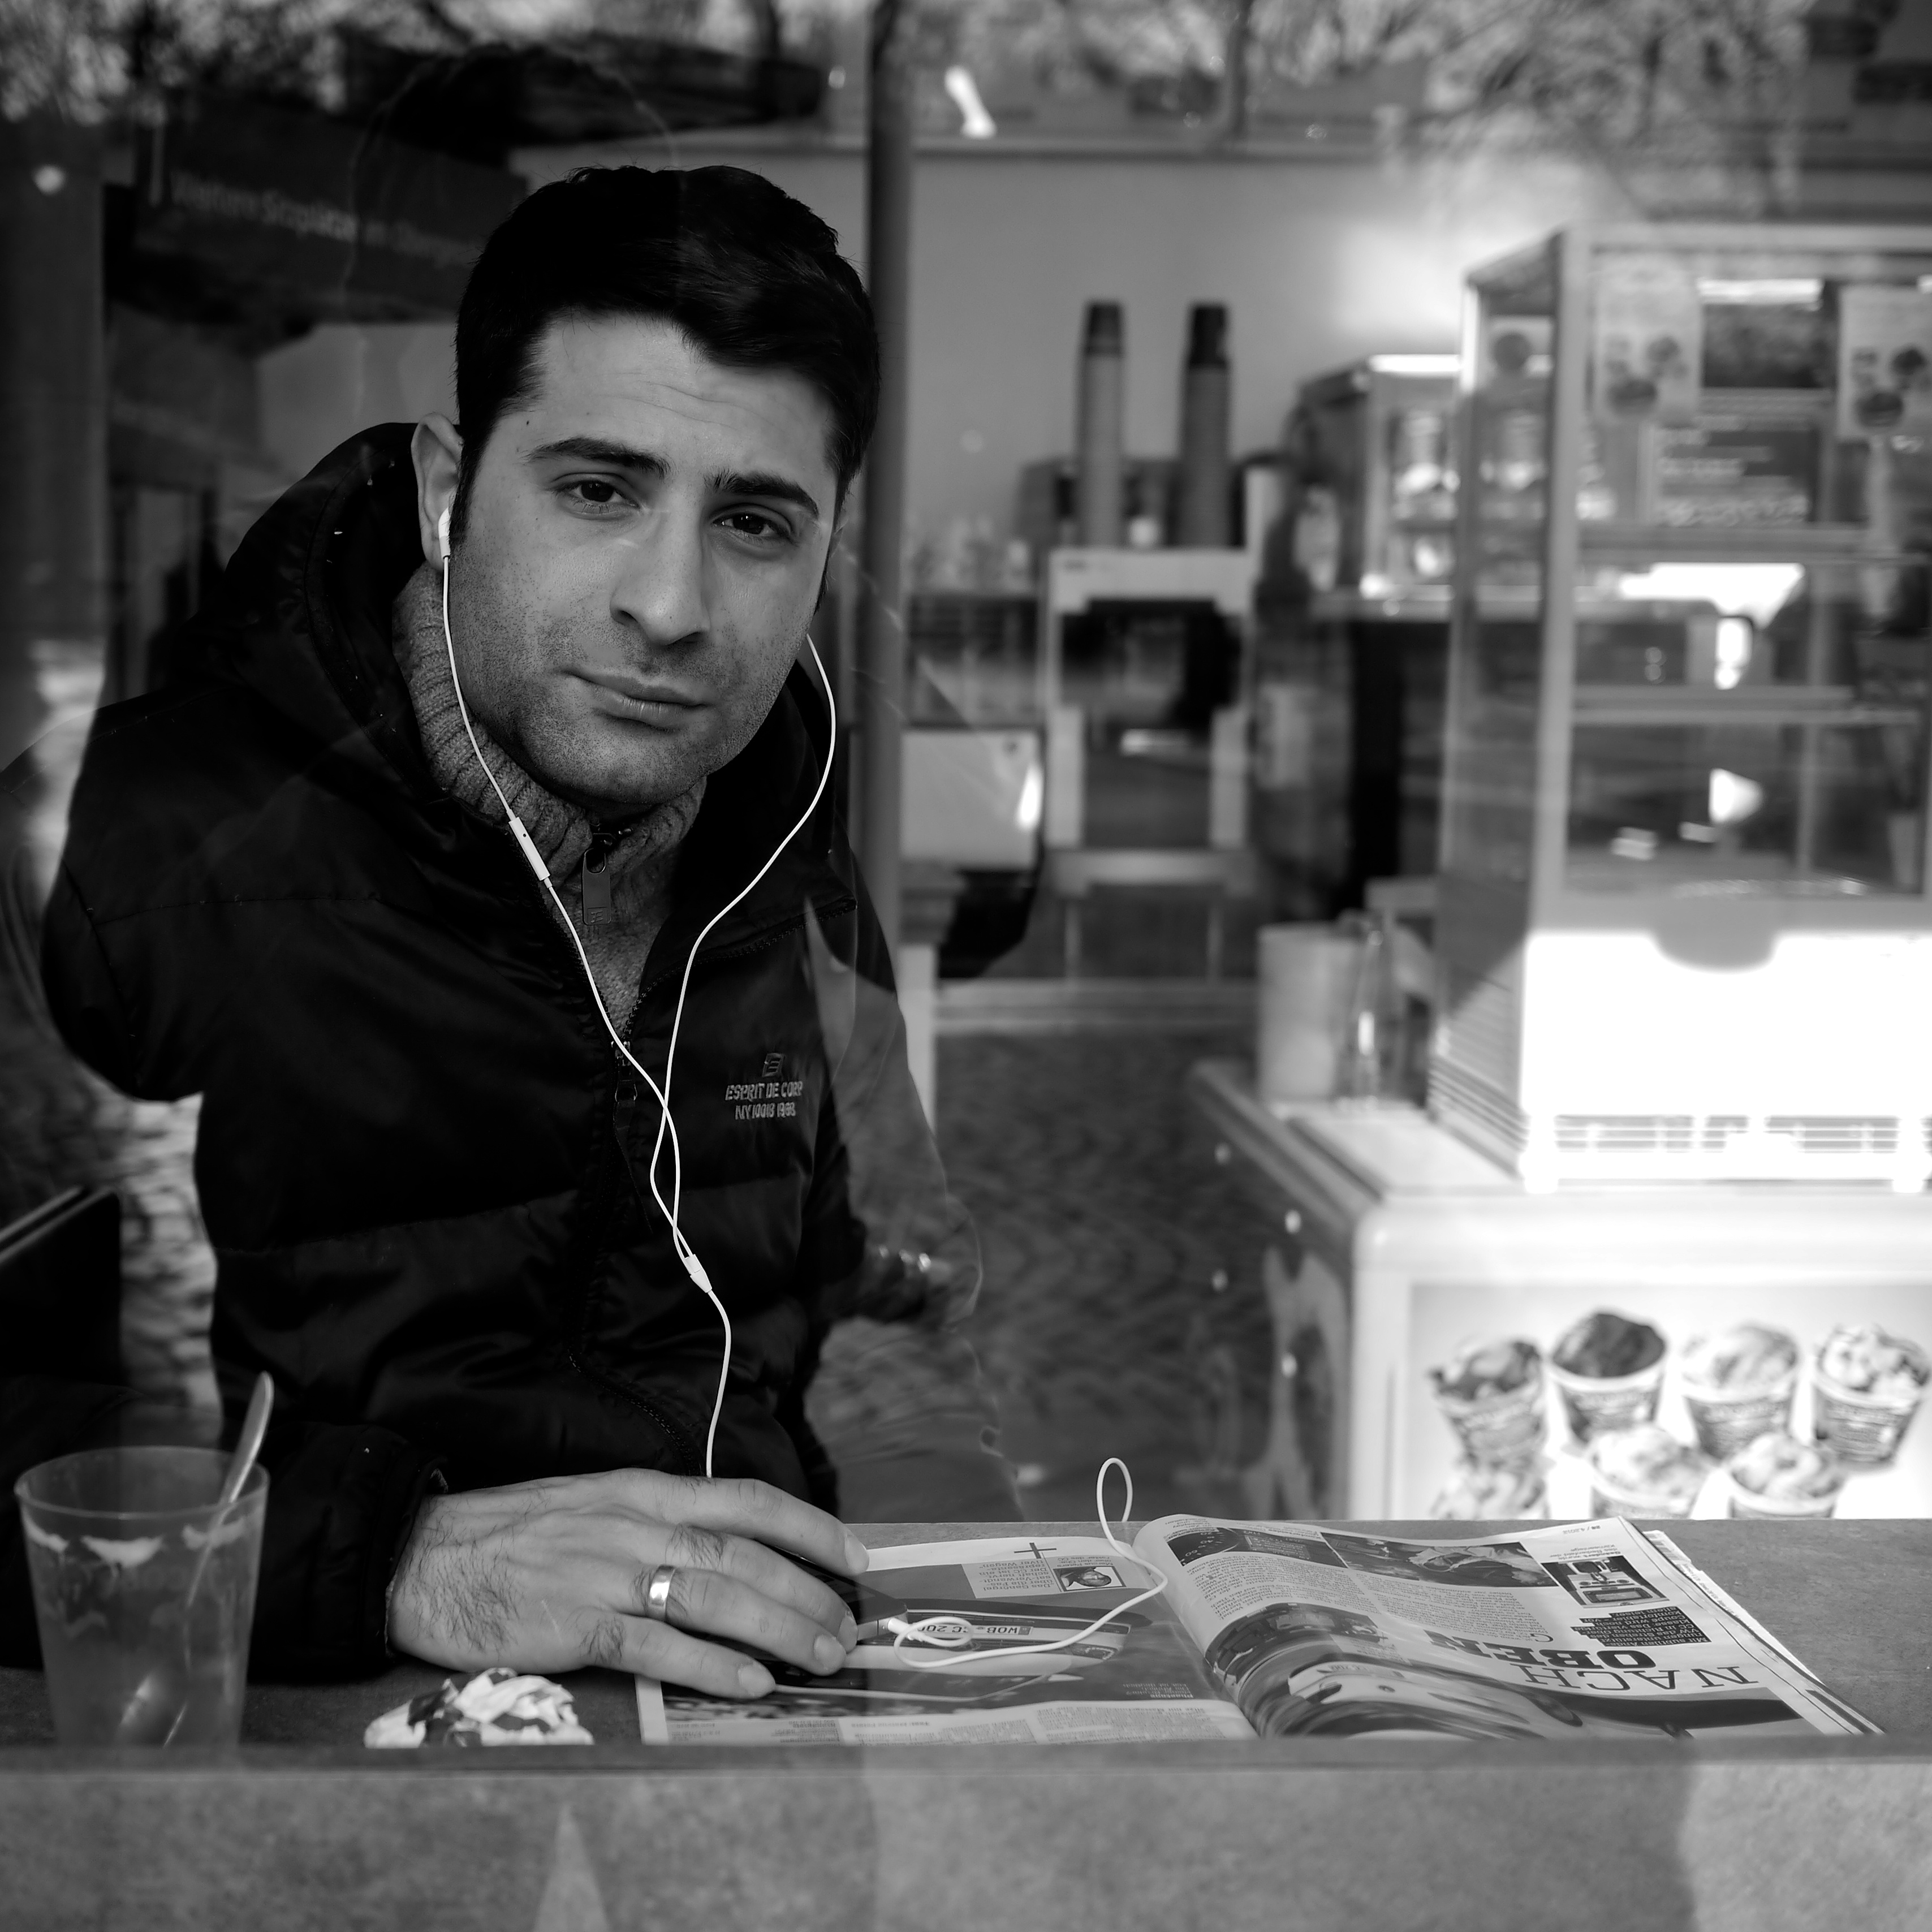
black and white, white, street, photography, ebook, training, black, monochrome, streetphotography, flickr, thomas, video, olympus, photograph, omd, image, fuji, leica, monochrom, leuthard, hcb, thomasleuthard, monochrome photography